Kate Muir

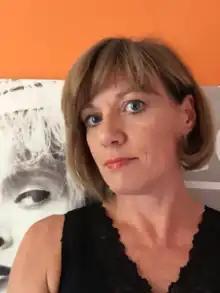
Kate Muir

Kate Muir is a Scottish writer, women's health campaigner and documentary maker. Her book, "How to Have a Magnificent Midlife Crisis" was published in 2025, following "Everything You Need to Know About the Menopause (But Were Too Afraid to Ask)" in 2022, and "Everything You Need to Know About the Pill (But Were Too Afraid to Ask)" in 2024. She is the creator and producer of two documentaries on the menopause including Davina McCall: "Sex, Myths and the Menopause" for Channel 4 current affairs, as well the "Pill Revolution" documentary. She was chief film critic of "The Times" for seven years, and is the author of three novels.